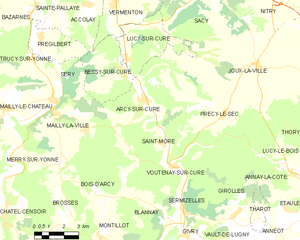
Carte des communes françaises Arcy-sur-Cure